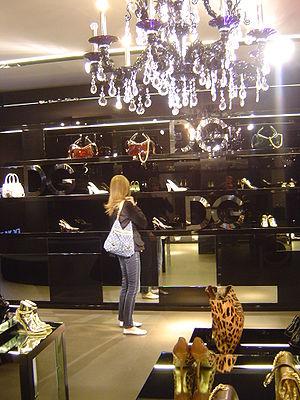
Dolce & Gabbana SrL [ˈdoltʃe e ɡabˈbaːna] est une entreprise italienne spécialisée dans le luxe fondée par les stylistes italiens Domenico Dolce et Stefano Gabbana à Milan, en Italie. En 2012, leur chiffre d’affaires dépasse le milliard de dollars. La vie privée de Stefano Gabbana et Domenico Dolce est devenue publique en 2005, quand ils ont annoncé leur séparation amoureuse. Les deux stylistes collaborent toujours.